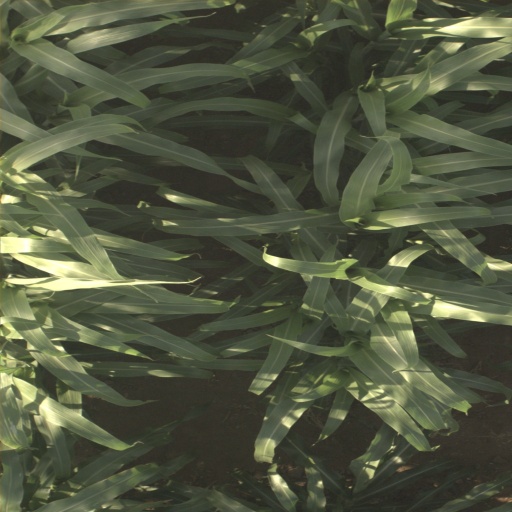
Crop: sorghum